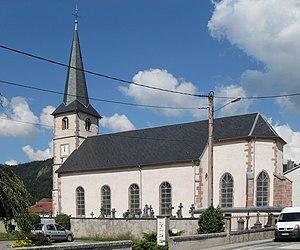
L'église Saint-Amé à Saint-Amé
Saint-Amé est une commune française située dans le département des Vosges, en région Grand Est. C'est l'une des villes-centres de l'unité urbaine de La Bresse bien qu'on l'associe volontiers à l'aire urbaine de Remiremont de laquelle elle est beaucoup plus proche et connectée.